Russell L. De Valois

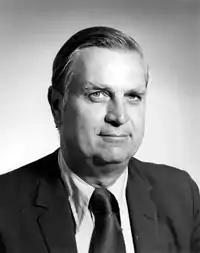

Russell L. De Valois (December 15, 1926 – September 20, 2003) was an American scientist recognized for his pioneering research on spatial and color vision.